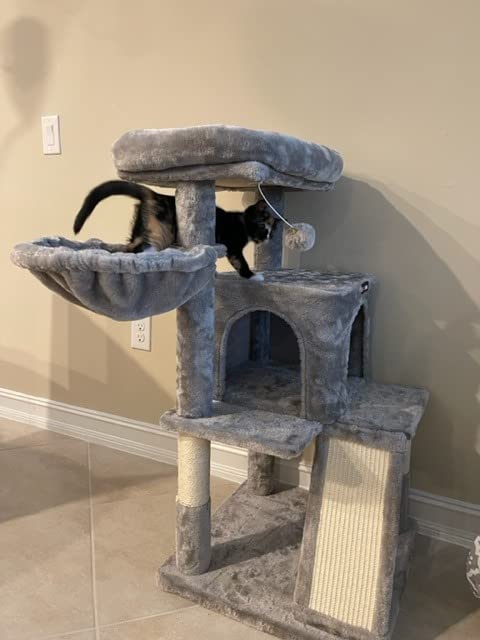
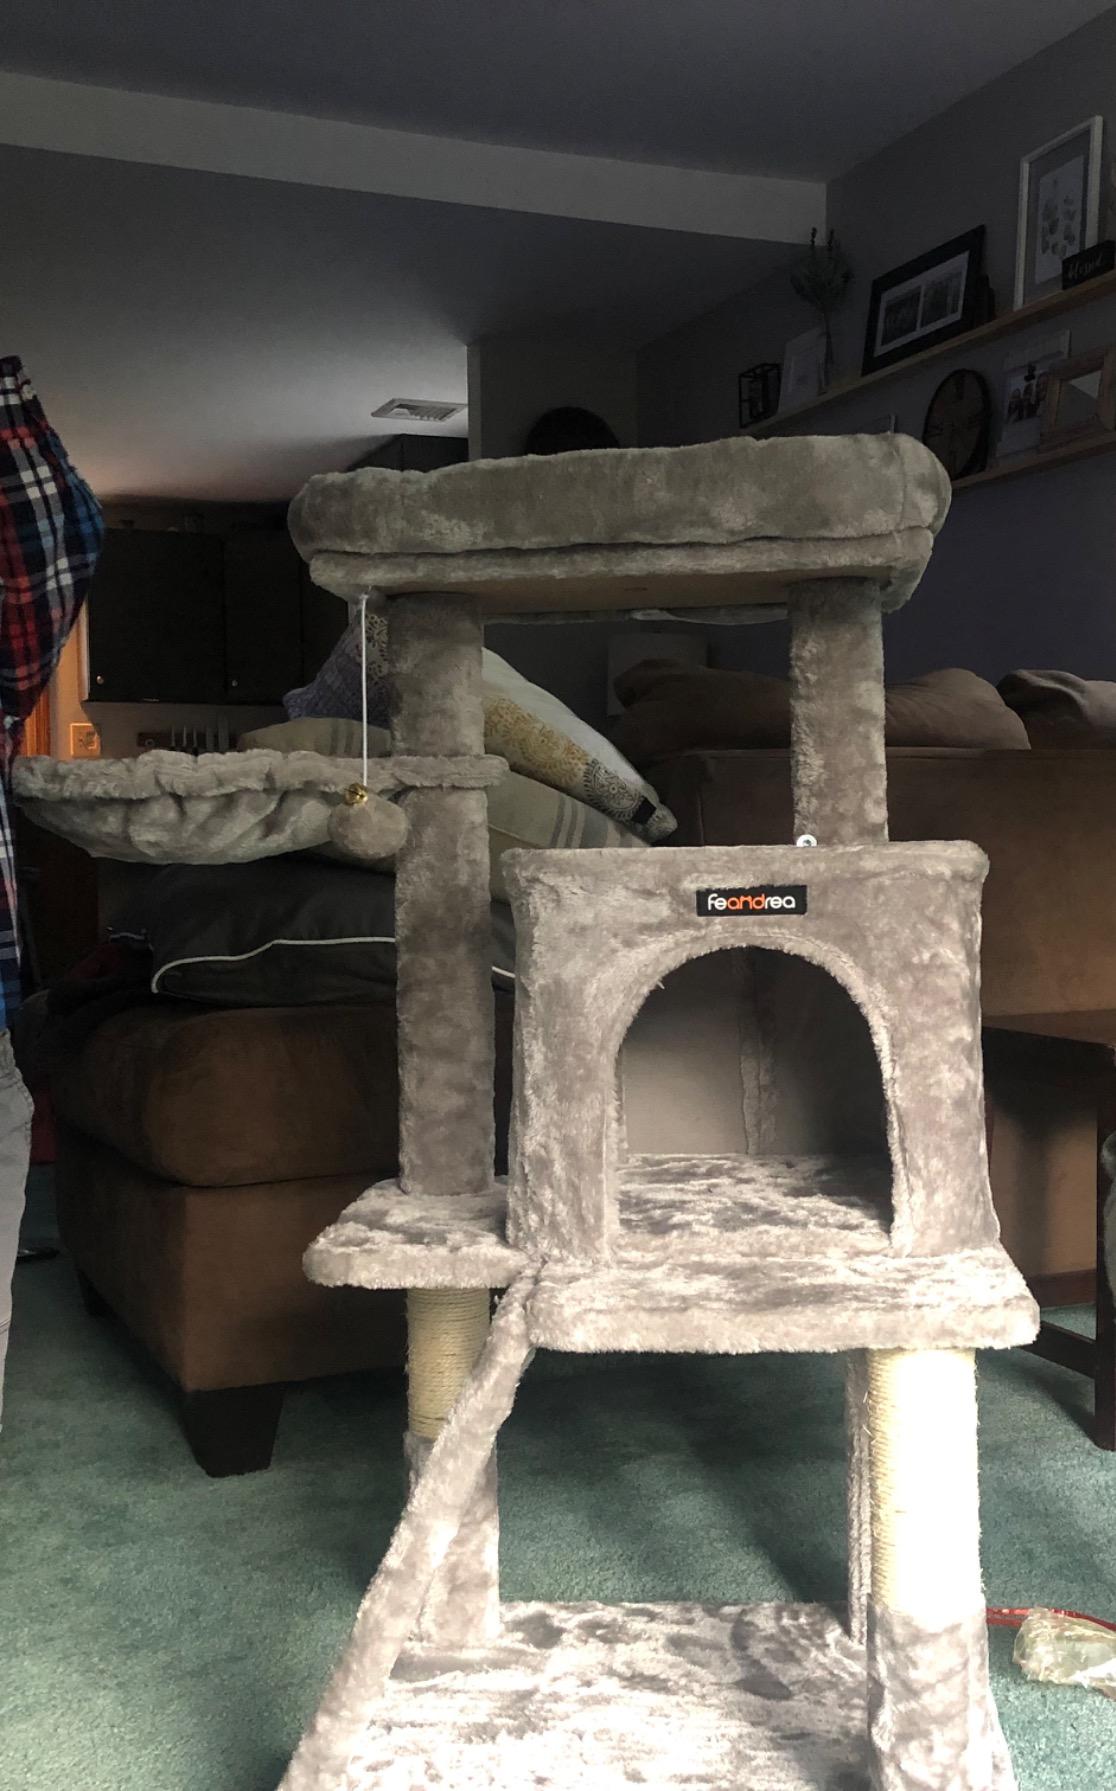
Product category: items_cat tree
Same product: yes